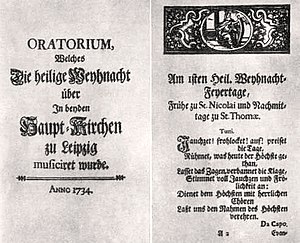
Bachs juleoratorium
Forsiden til librettoen til Bachs Juleoratorium.
Bachs juleoratorium, ofte blot kaldt Juleoratoriet er et af de mest berømte og spillede sakrale værker af den tyske komponist Johann Sebastian Bach samt det mest kendte juleoratorium. Det blev komponeret til juledagene 1734-1735, mens Bach var kantor i Thomaskirken i Leipzig.